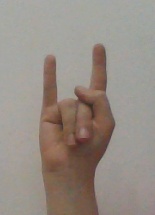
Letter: la